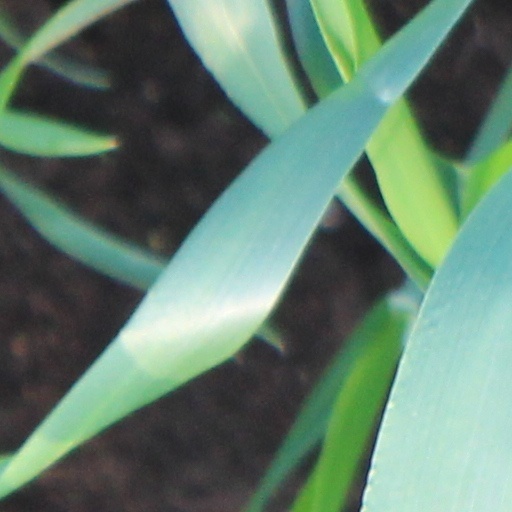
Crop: wheat